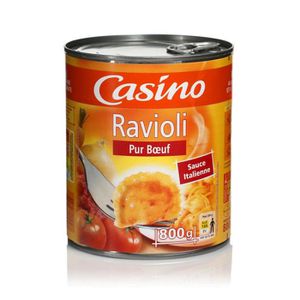
Waste category: metal